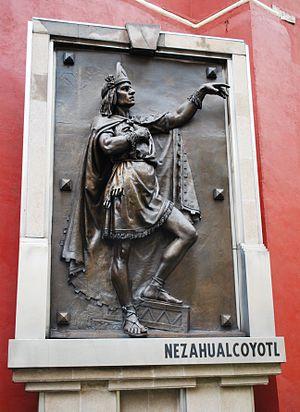
Le jardin de la Triple Alliance est un monument mexicain composé de trois haut-reliefs en bronze réalisés par le sculpteur mexicain Jesús F. Contreras entre 1888 et 1889, qui représentent les trois tlatoani de la Triple-Alliance aztèque. Le jardin est situé dans la rue Filomeno Mata, à l'angle de la rue Tacuba, dans le centre historique de Mexico.